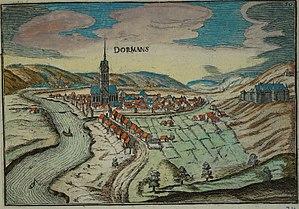
dessin provenant de plans et profils de toutes les principales villes et lieux considérables de France de C. Tassin.
Situé à Dormans, sur la route du Champagne, à 120 km à l'est de Paris, le château de Dormans est un domaine public.
Dormans est une commune française, située dans le département de la Marne en région Grand Est.